Skor sang na

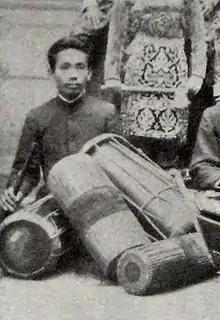
Center and bottom drums, Thailand klong song na drums, equivalent to Cambodian skor sang na drums. Far left and far right drums, Thai Klong khaek drums. Image taken Thailand about 1900 A.D.

The skor sang na or sko chhneah is a Cambodian barrel drum, similar in shape to the samphor but smaller, measuring 60 centimeters by 20 centimeters. The instrument is small enough to carry. Like the skor chaiyam which has a strap to allow the instrument to be carried in parades, the skor sang also has a strap. However, rather than cheerful parades, it had a more solemn purpose, playing in funeral processions and ceremonies. Used to play "Khlang Chanack" funeral music.